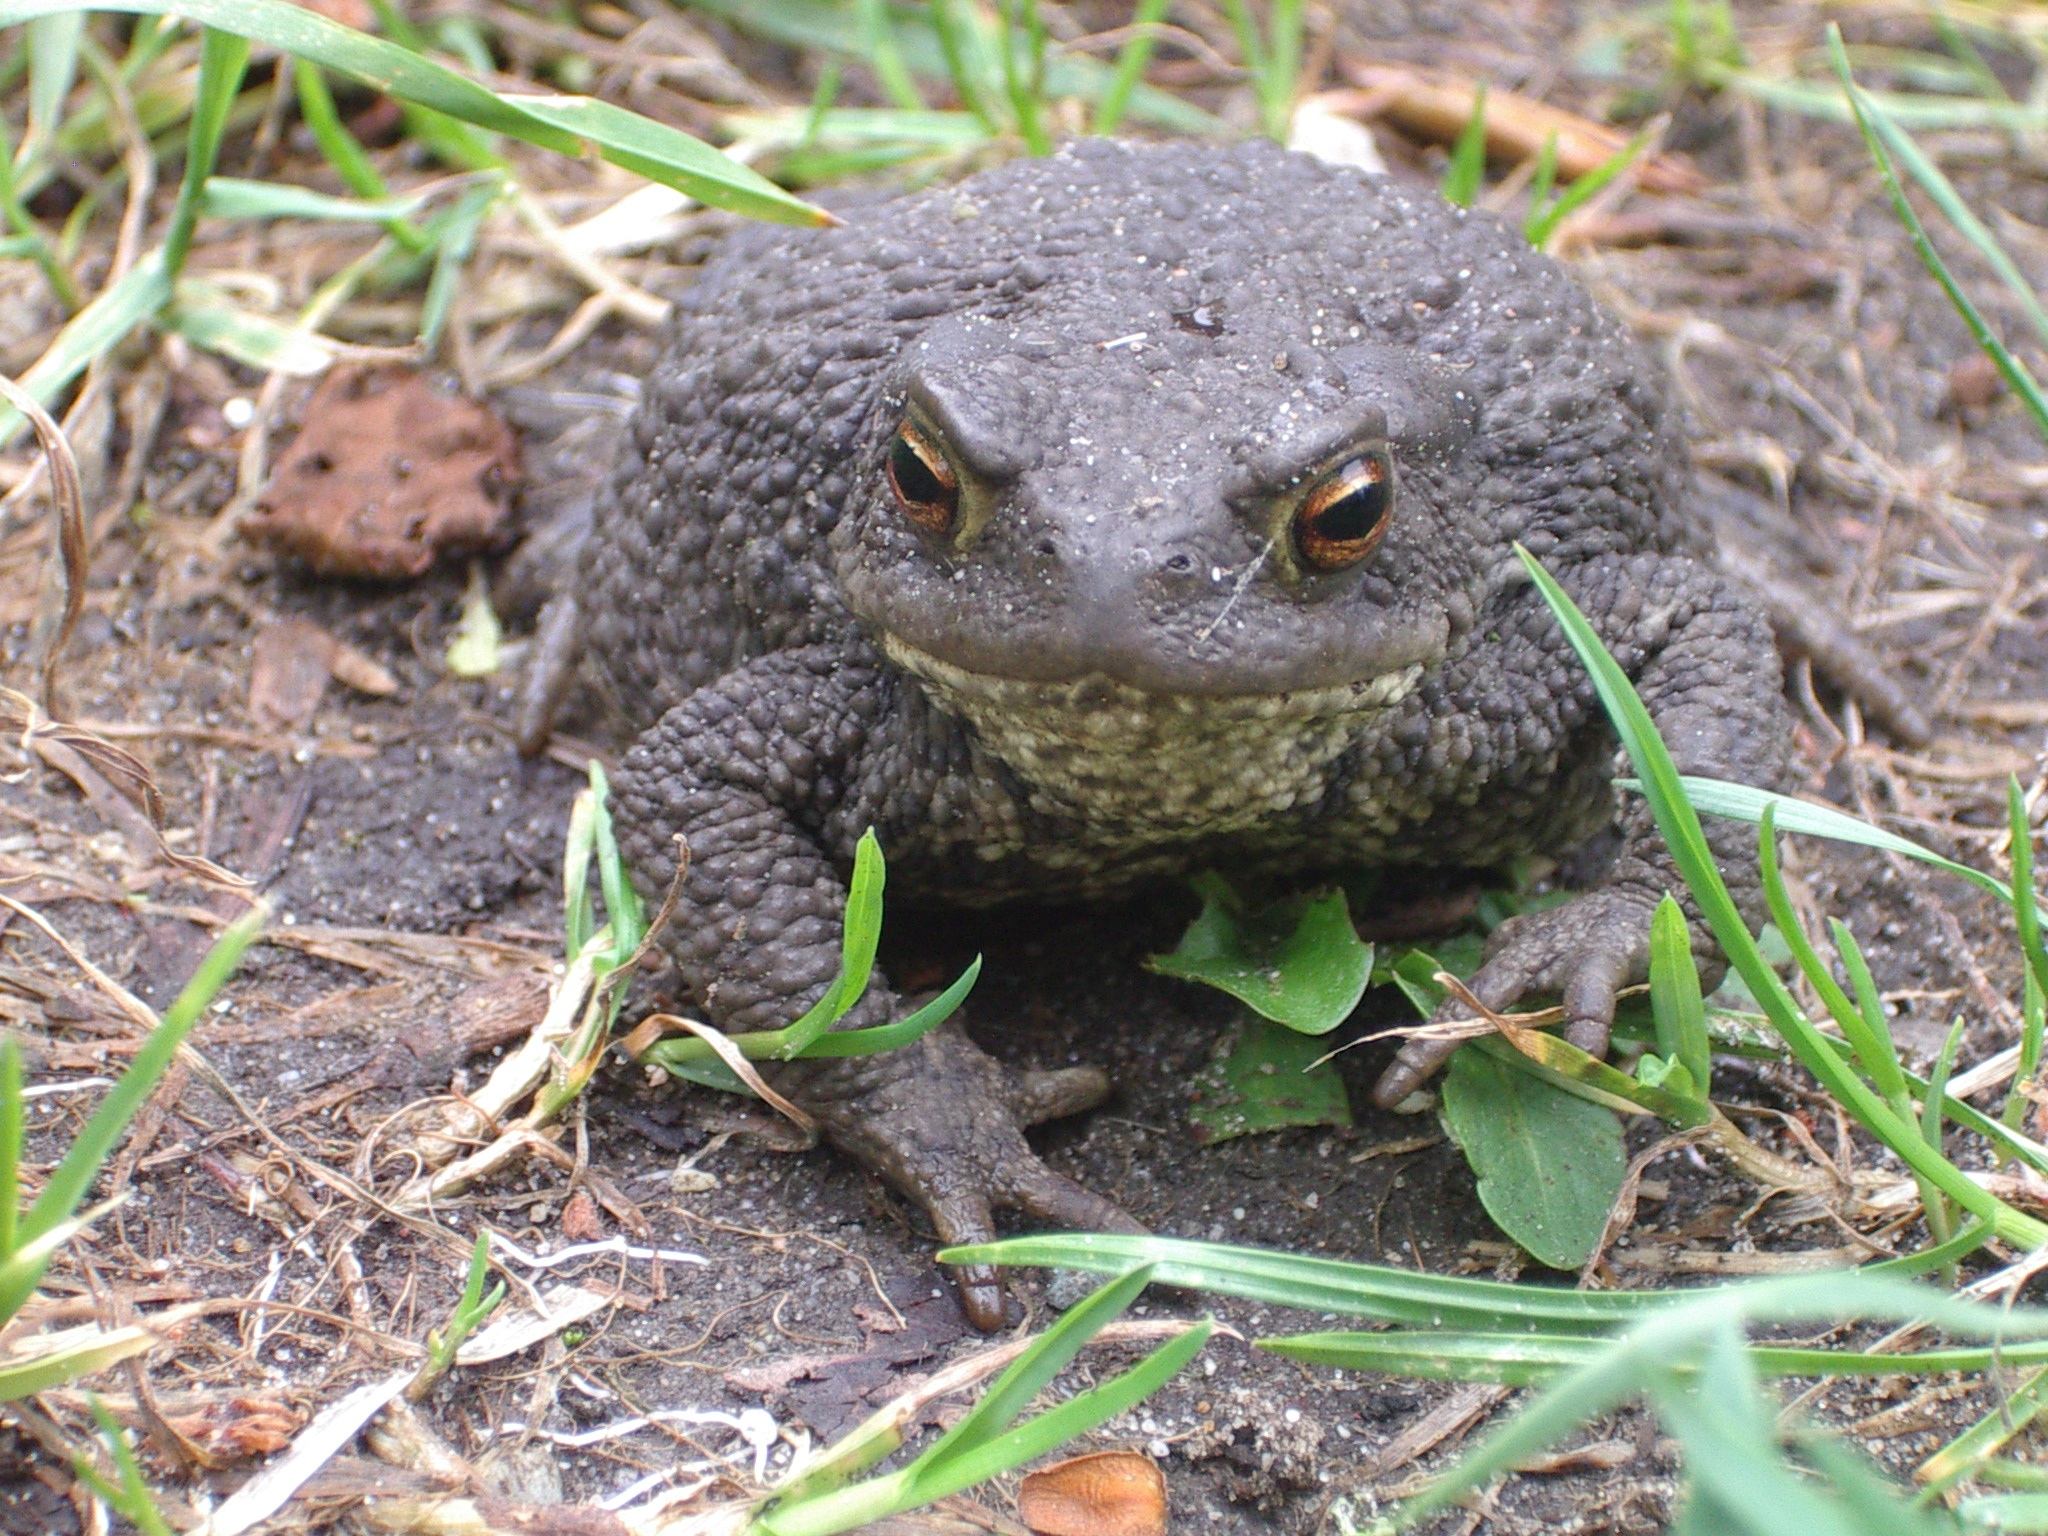
nature, path, wildlife, frog, toad, amphibian, fauna, vertebrate, bullfrog, ranidae, emydidae